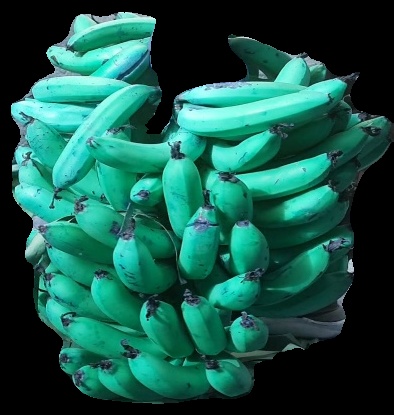
Variety: pachbale
Grade: grade3